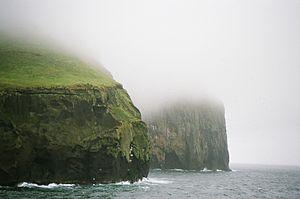
Le sommet des falaises d'Ystiklettur, extrémité nord-est de l'île d'Heimaey en Islande, plongé dans le brouillard par une après-midi d'été.
Les îles Vestmann sont un archipel d'Islande situé dans l'océan Atlantique, dans le Sud du pays. Toutes les îles sont inhabitées hormis la plus grande, Heimaey, peuplée de 4 142 habitants qui vivent principalement de la pêche. L'île de Surtsey, la plus au sud de l'archipel et point le plus méridional de l'Islande, est née en 1963 d'une éruption volcanique.